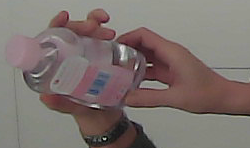
Product: johnson_baby